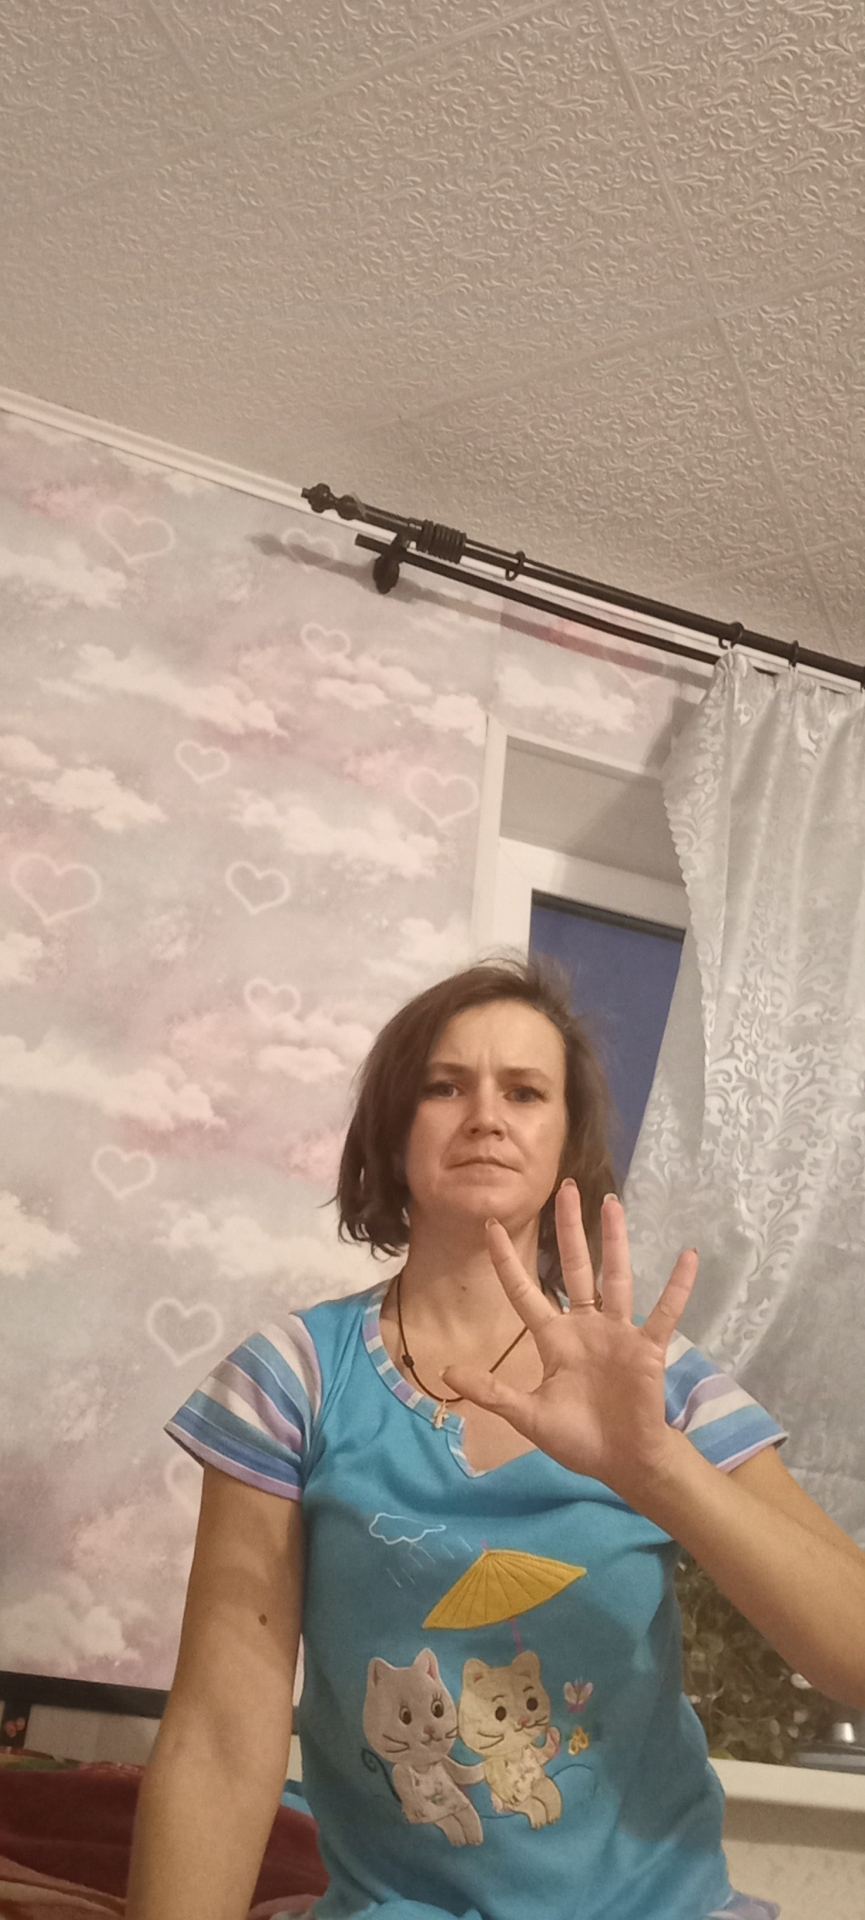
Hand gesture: palm